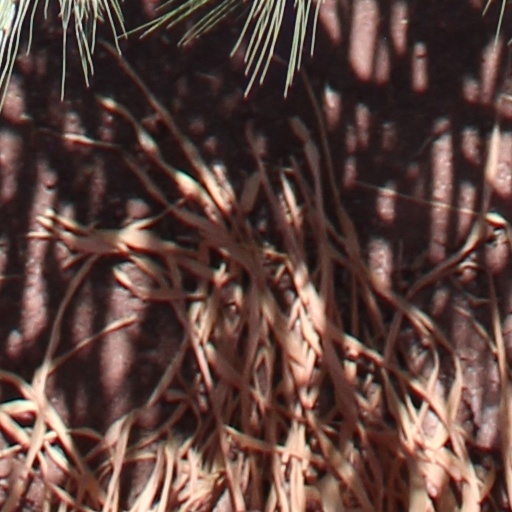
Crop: wheat